Elaeis guineensis

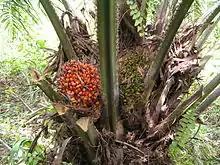
Fruit

For each hectare of oil palm, which is harvested year-round, the annual production averages 20 tonnes of fruit yielding of palm oil and of seed kernels yielding of high-quality palm kernel oil, as well as of kernel meal. Kernel meal is processed for use as livestock feed.